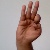
The image shows a hand gesture representing the letter 'F' in Indian Sign Language.